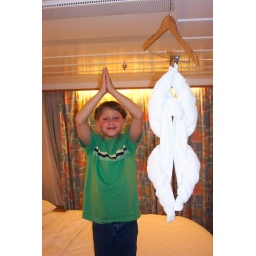
Owen imitating a towel animal in our cabin on the way back from Bermuda